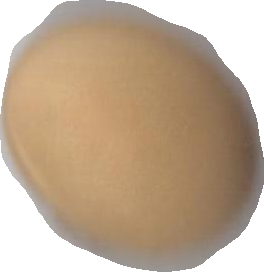
Variety: Grobogan